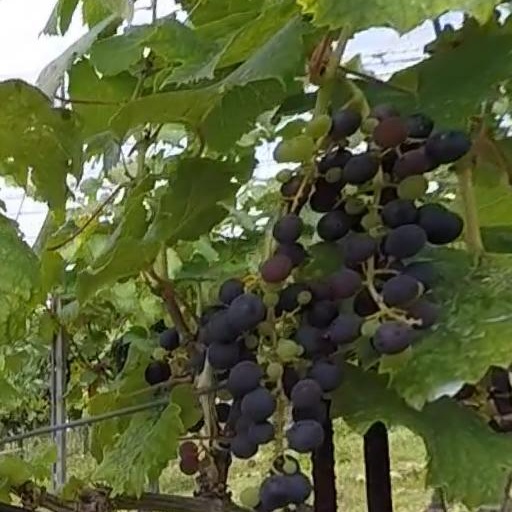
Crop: grape